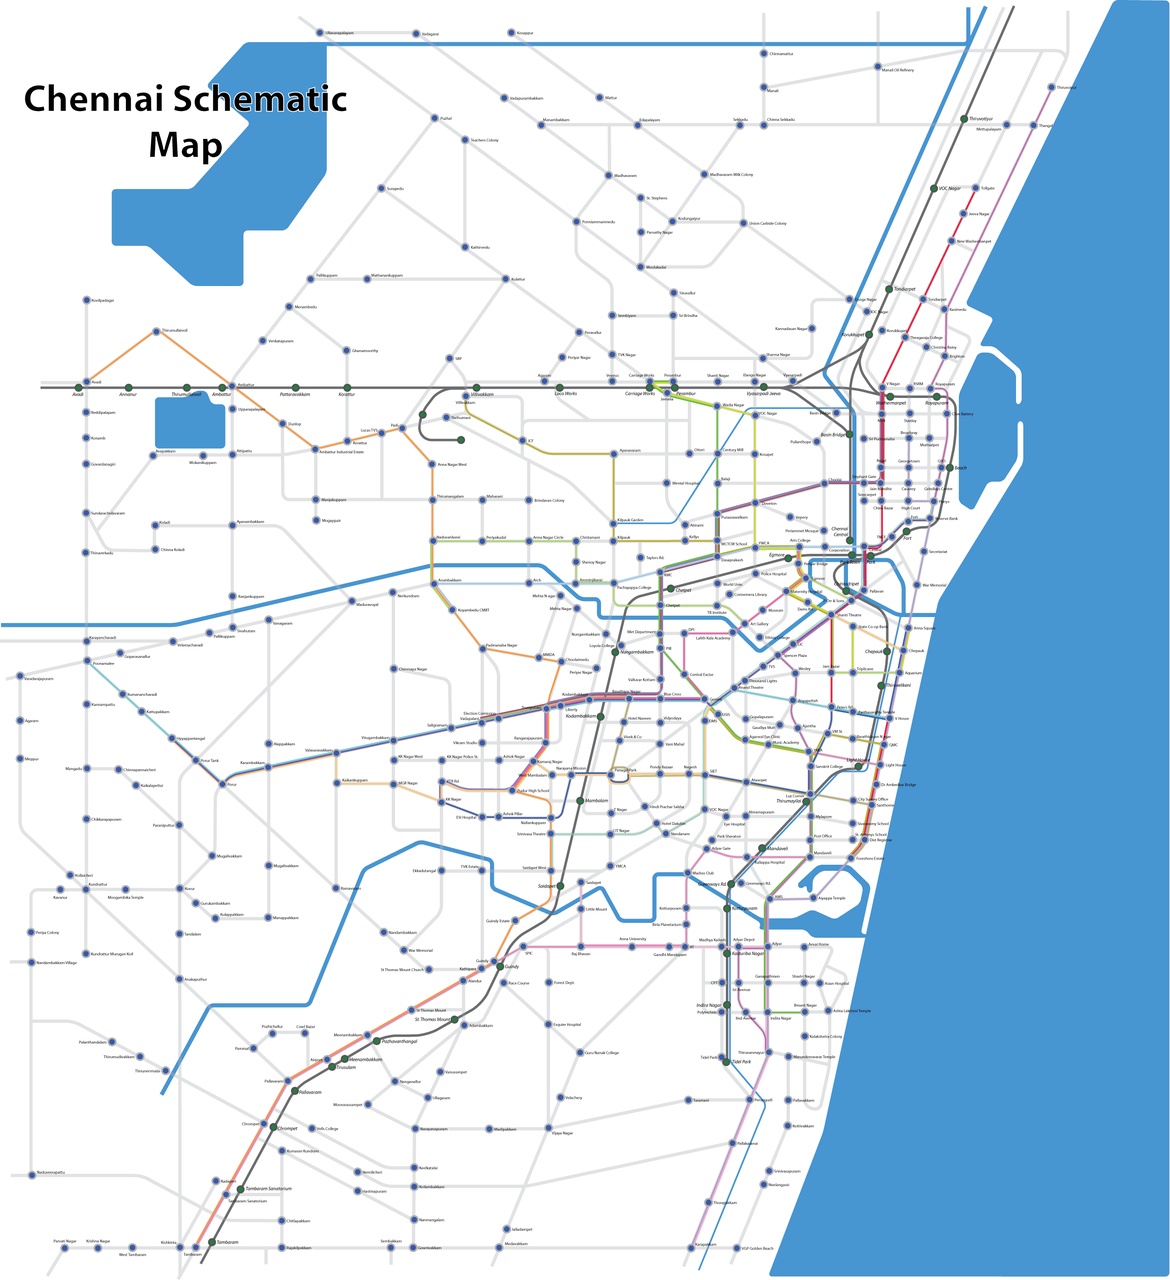
Schematic map of Chennai's major MTC bus routes